Grand Hotel Plovdiv

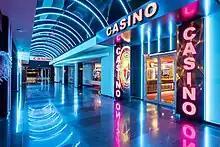

For guest entertainment, Grand Hotel Plovdiv recently opened Platinum Casino Plovdiv. The casino offers a selection of live games and slot machines, which include Blackjack, Caribbean Stud Poker, Ultimate Texas Hold’em, and Roulette, as well as organized poker tournaments.